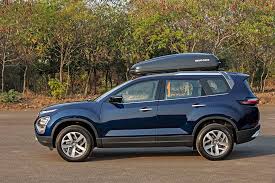
Label: noambulance